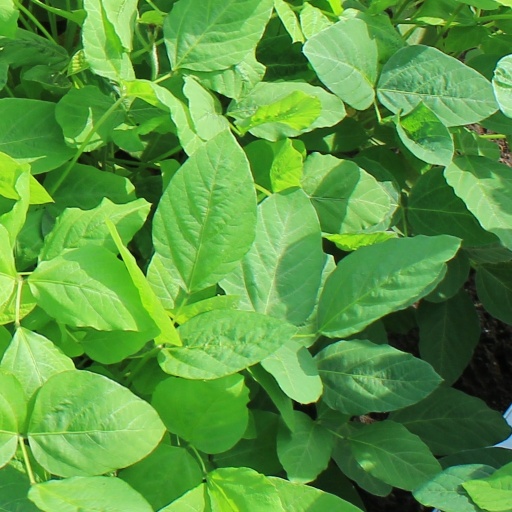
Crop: soybean